New York Clipper

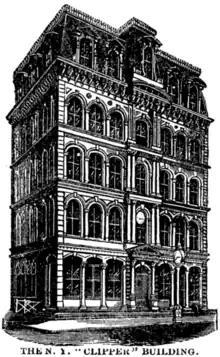
"New York Clipper" building, 1876

The New York Clipper, also known as The Clipper, was a weekly entertainment newspaper published in New York City from 1853 to 1924. It covered many topics, including circuses, dance, music, the outdoors, sports, and theatre. It had a circulation of about 25,000. The publishers also produced the yearly "New York Clipper Annual". In 1924, "The Clipper" was absorbed into the entertainment journal "Variety".